High performance positioning system

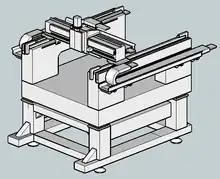
High Performance Positioning System - Gantry Type

System specification (technical standard) is an official interface between the application requirements (problem), as described by the user (customer) and the design (solution) as optimized by the developer (supplier).